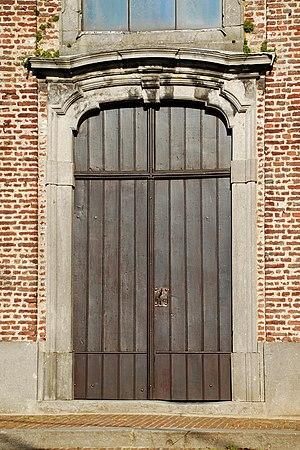
Belgique - Brabant wallon - Église Saint-Pierre de Glabais
L'église Saint-Pierre est une église de style classique située à Glabais, village de la ville belge de Genappe, en province du Brabant wallon.